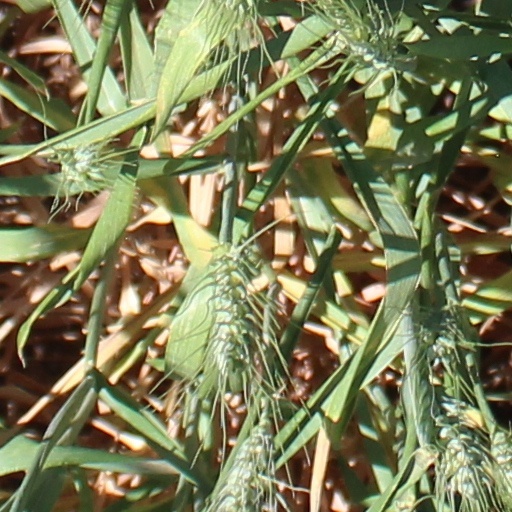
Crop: wheat